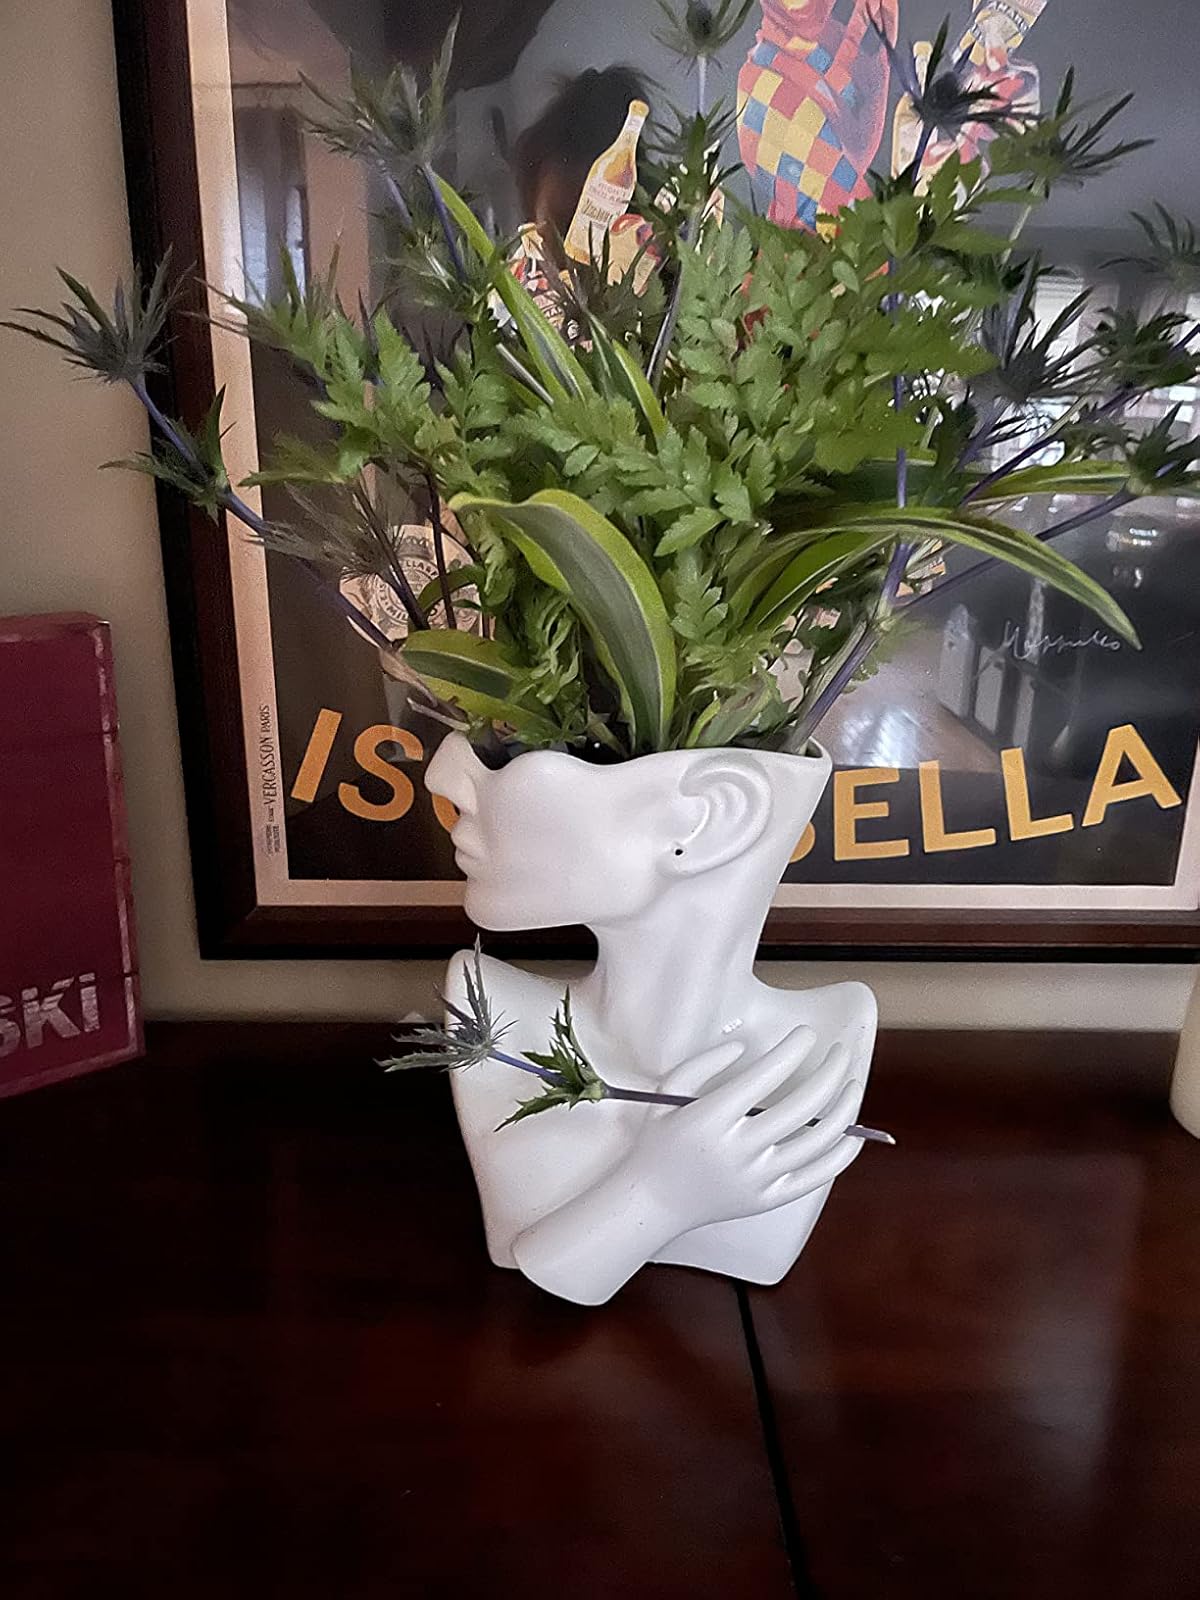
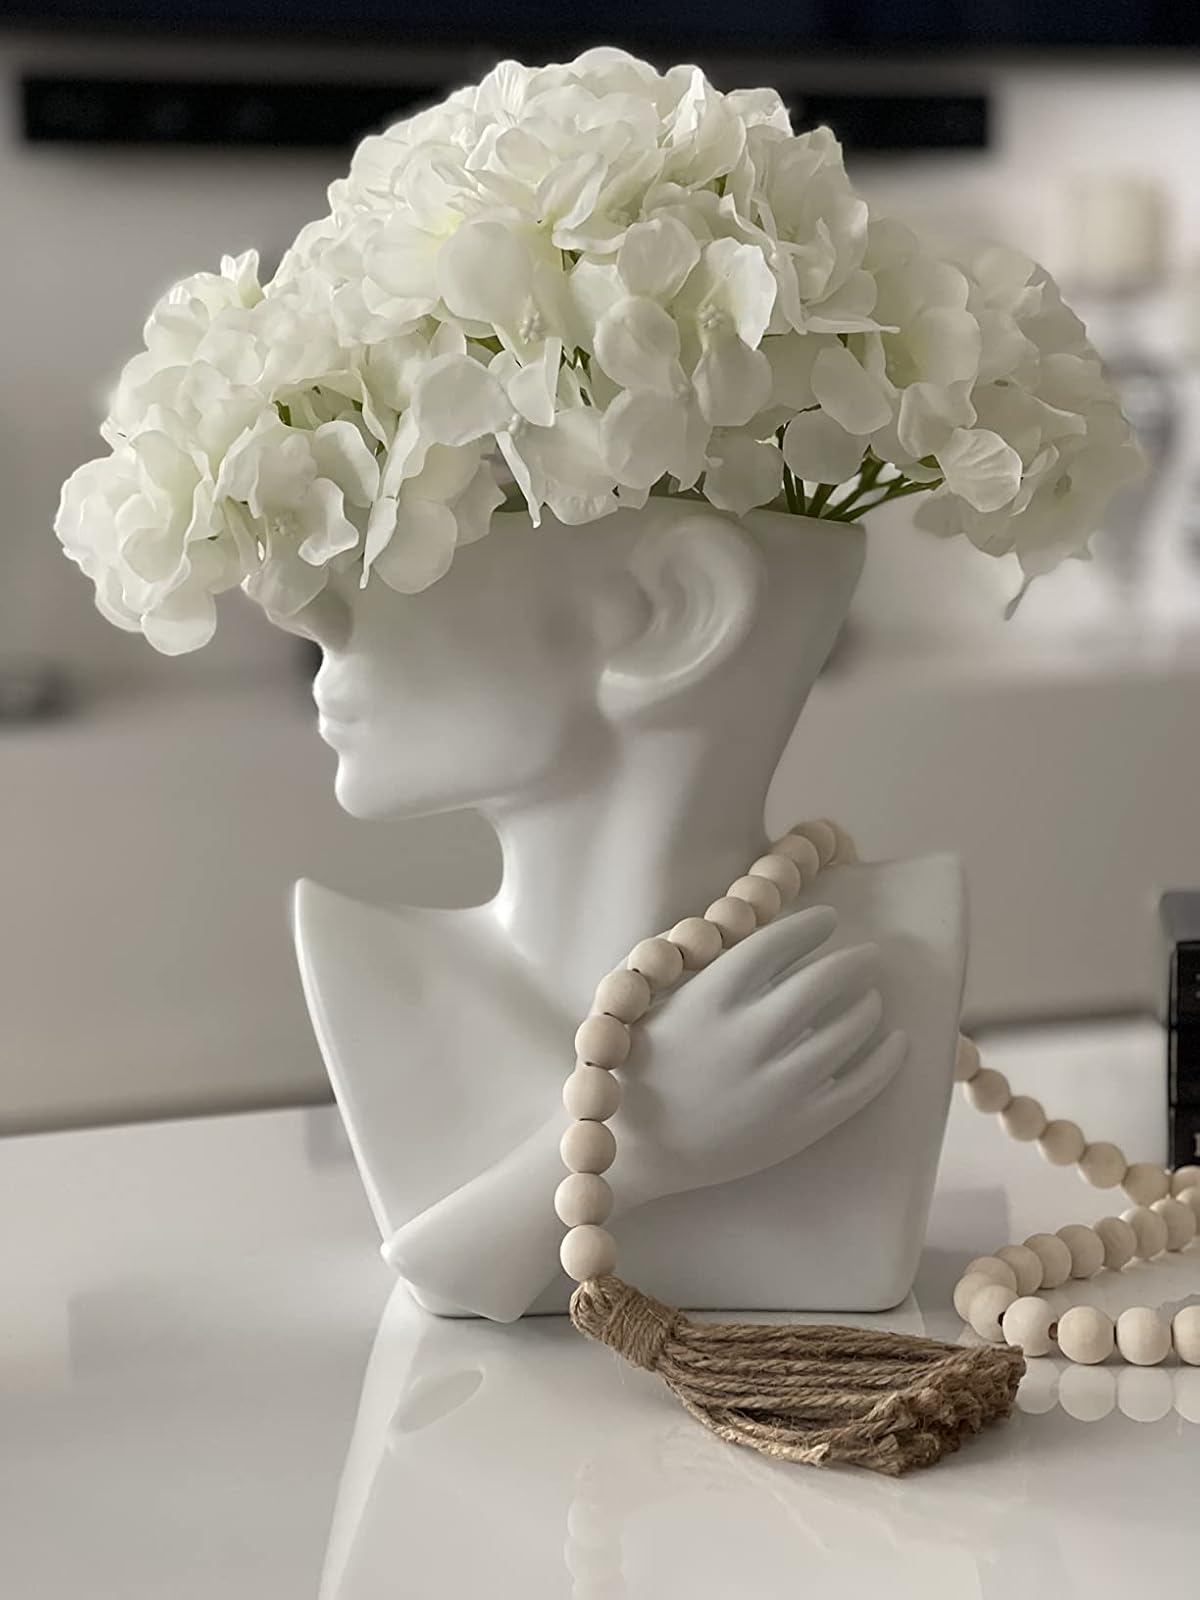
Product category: vase
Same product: yes